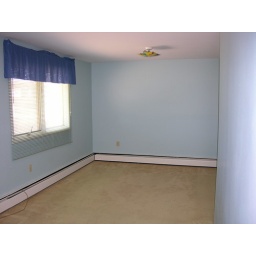
Former front bedroom and the old window in it.